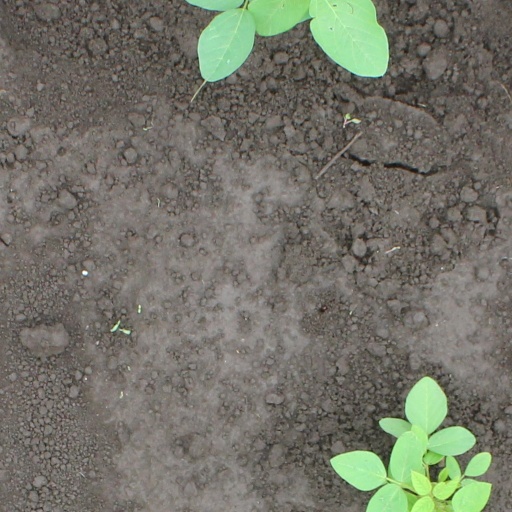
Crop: soybean